Peaked cap

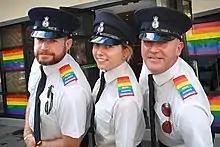
Ministry of Defence Guard Service officers wearing both male and female versions of their issued cap

The United States Coast Guard wears the combination cap, known as the combo cover, with the Service Dress Blue uniform (SDBs), the Tropical Blue uniform (Trops), and with all other formal dress uniforms. The cover is identical to that of the Navy with respect to the chinstrap and peak ornamentation. Its crown is white. The buttons securing the chin strap to the sides of the band are smaller versions of the buttons worn on the Coast Guard's uniform coats. The blue band around the cap includes blue fabric extending upward on the front of the crown to serve as a backing behind the device. In the case of enlisted personnel, this extension is a blue circle identical to that on the caps of naval officers and chief petty officers. In the case of commissioned officers, however, the extension is a more elaborate polygon to accommodate the officers' cap device.